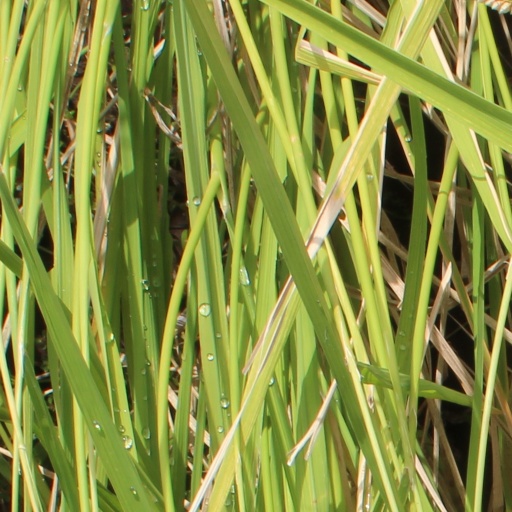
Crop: rice